Dr. George E. Hill House

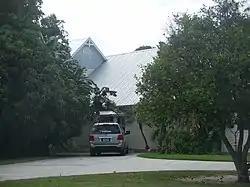

The Dr. George E. Hill House is an historic house located at 870 Indianola Drive in Indianola on Merritt Island, Florida. On March 3, 1994, it was added to the U.S. National Register of Historic Places.